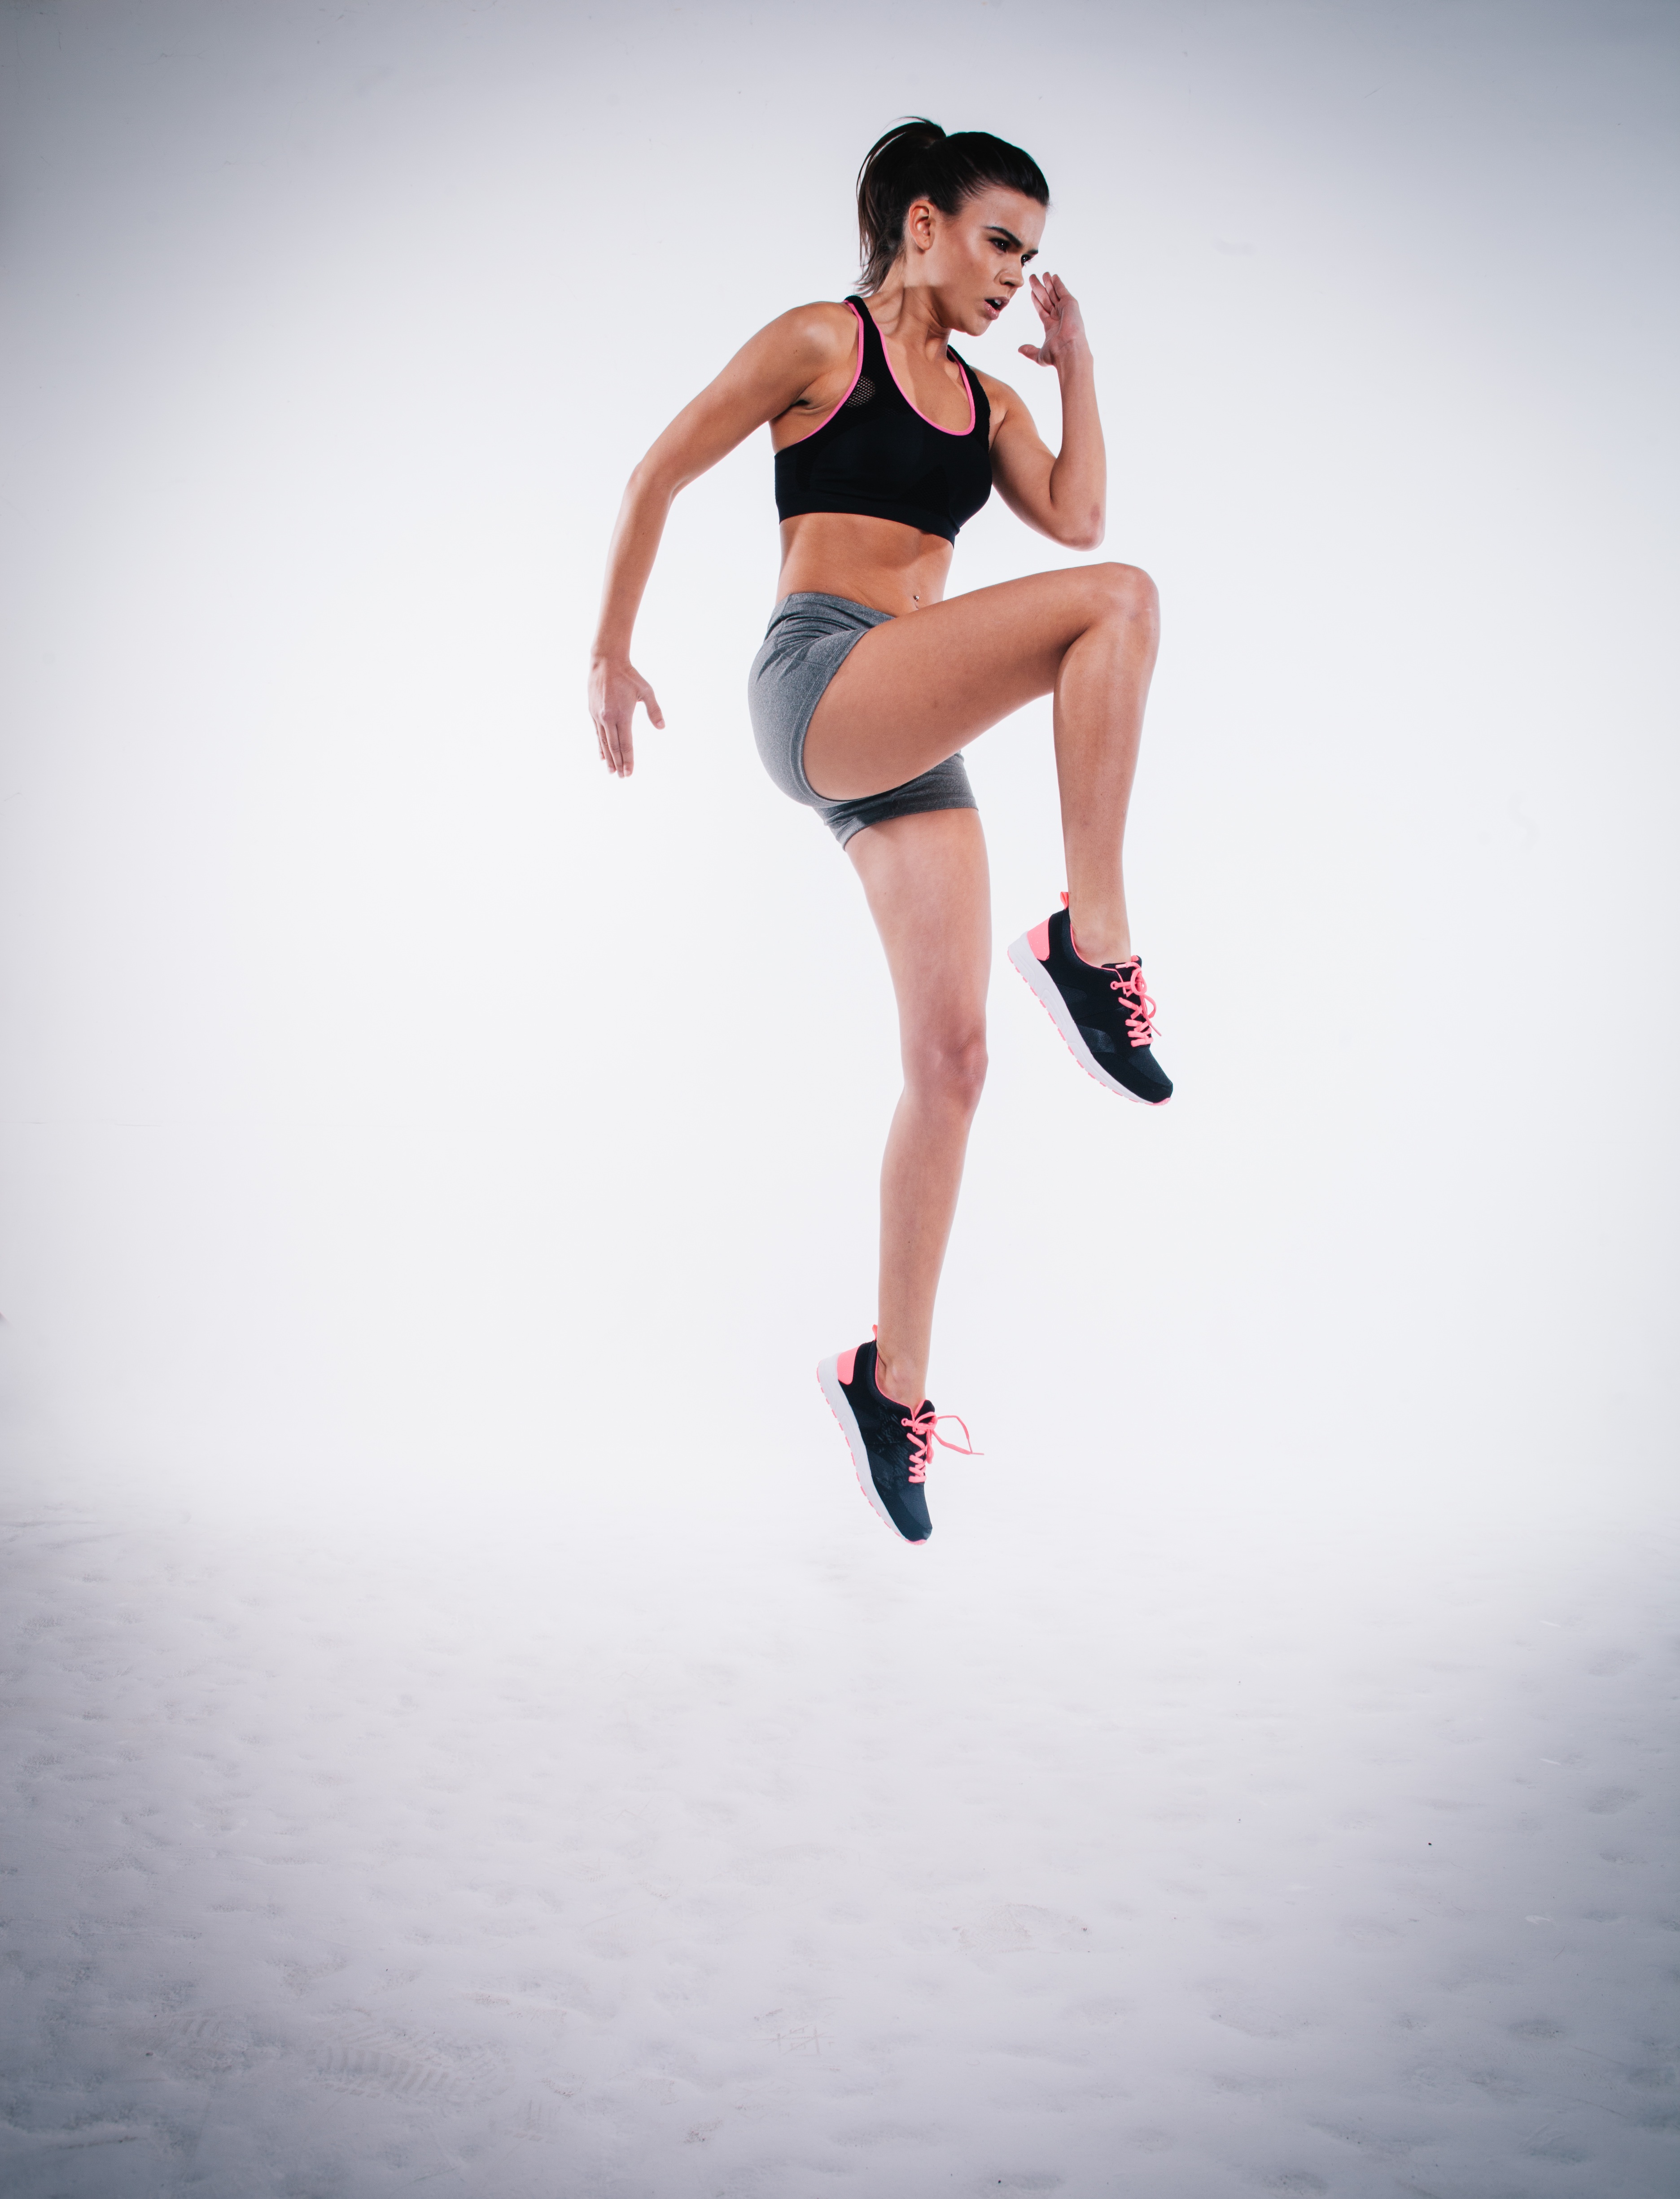
person, woman, sport, running, jump, jumping, leg, model, jogging, exercise, arm, muscle, human body, sports, photo shoot, physical exercise, outdoor recreation, human action